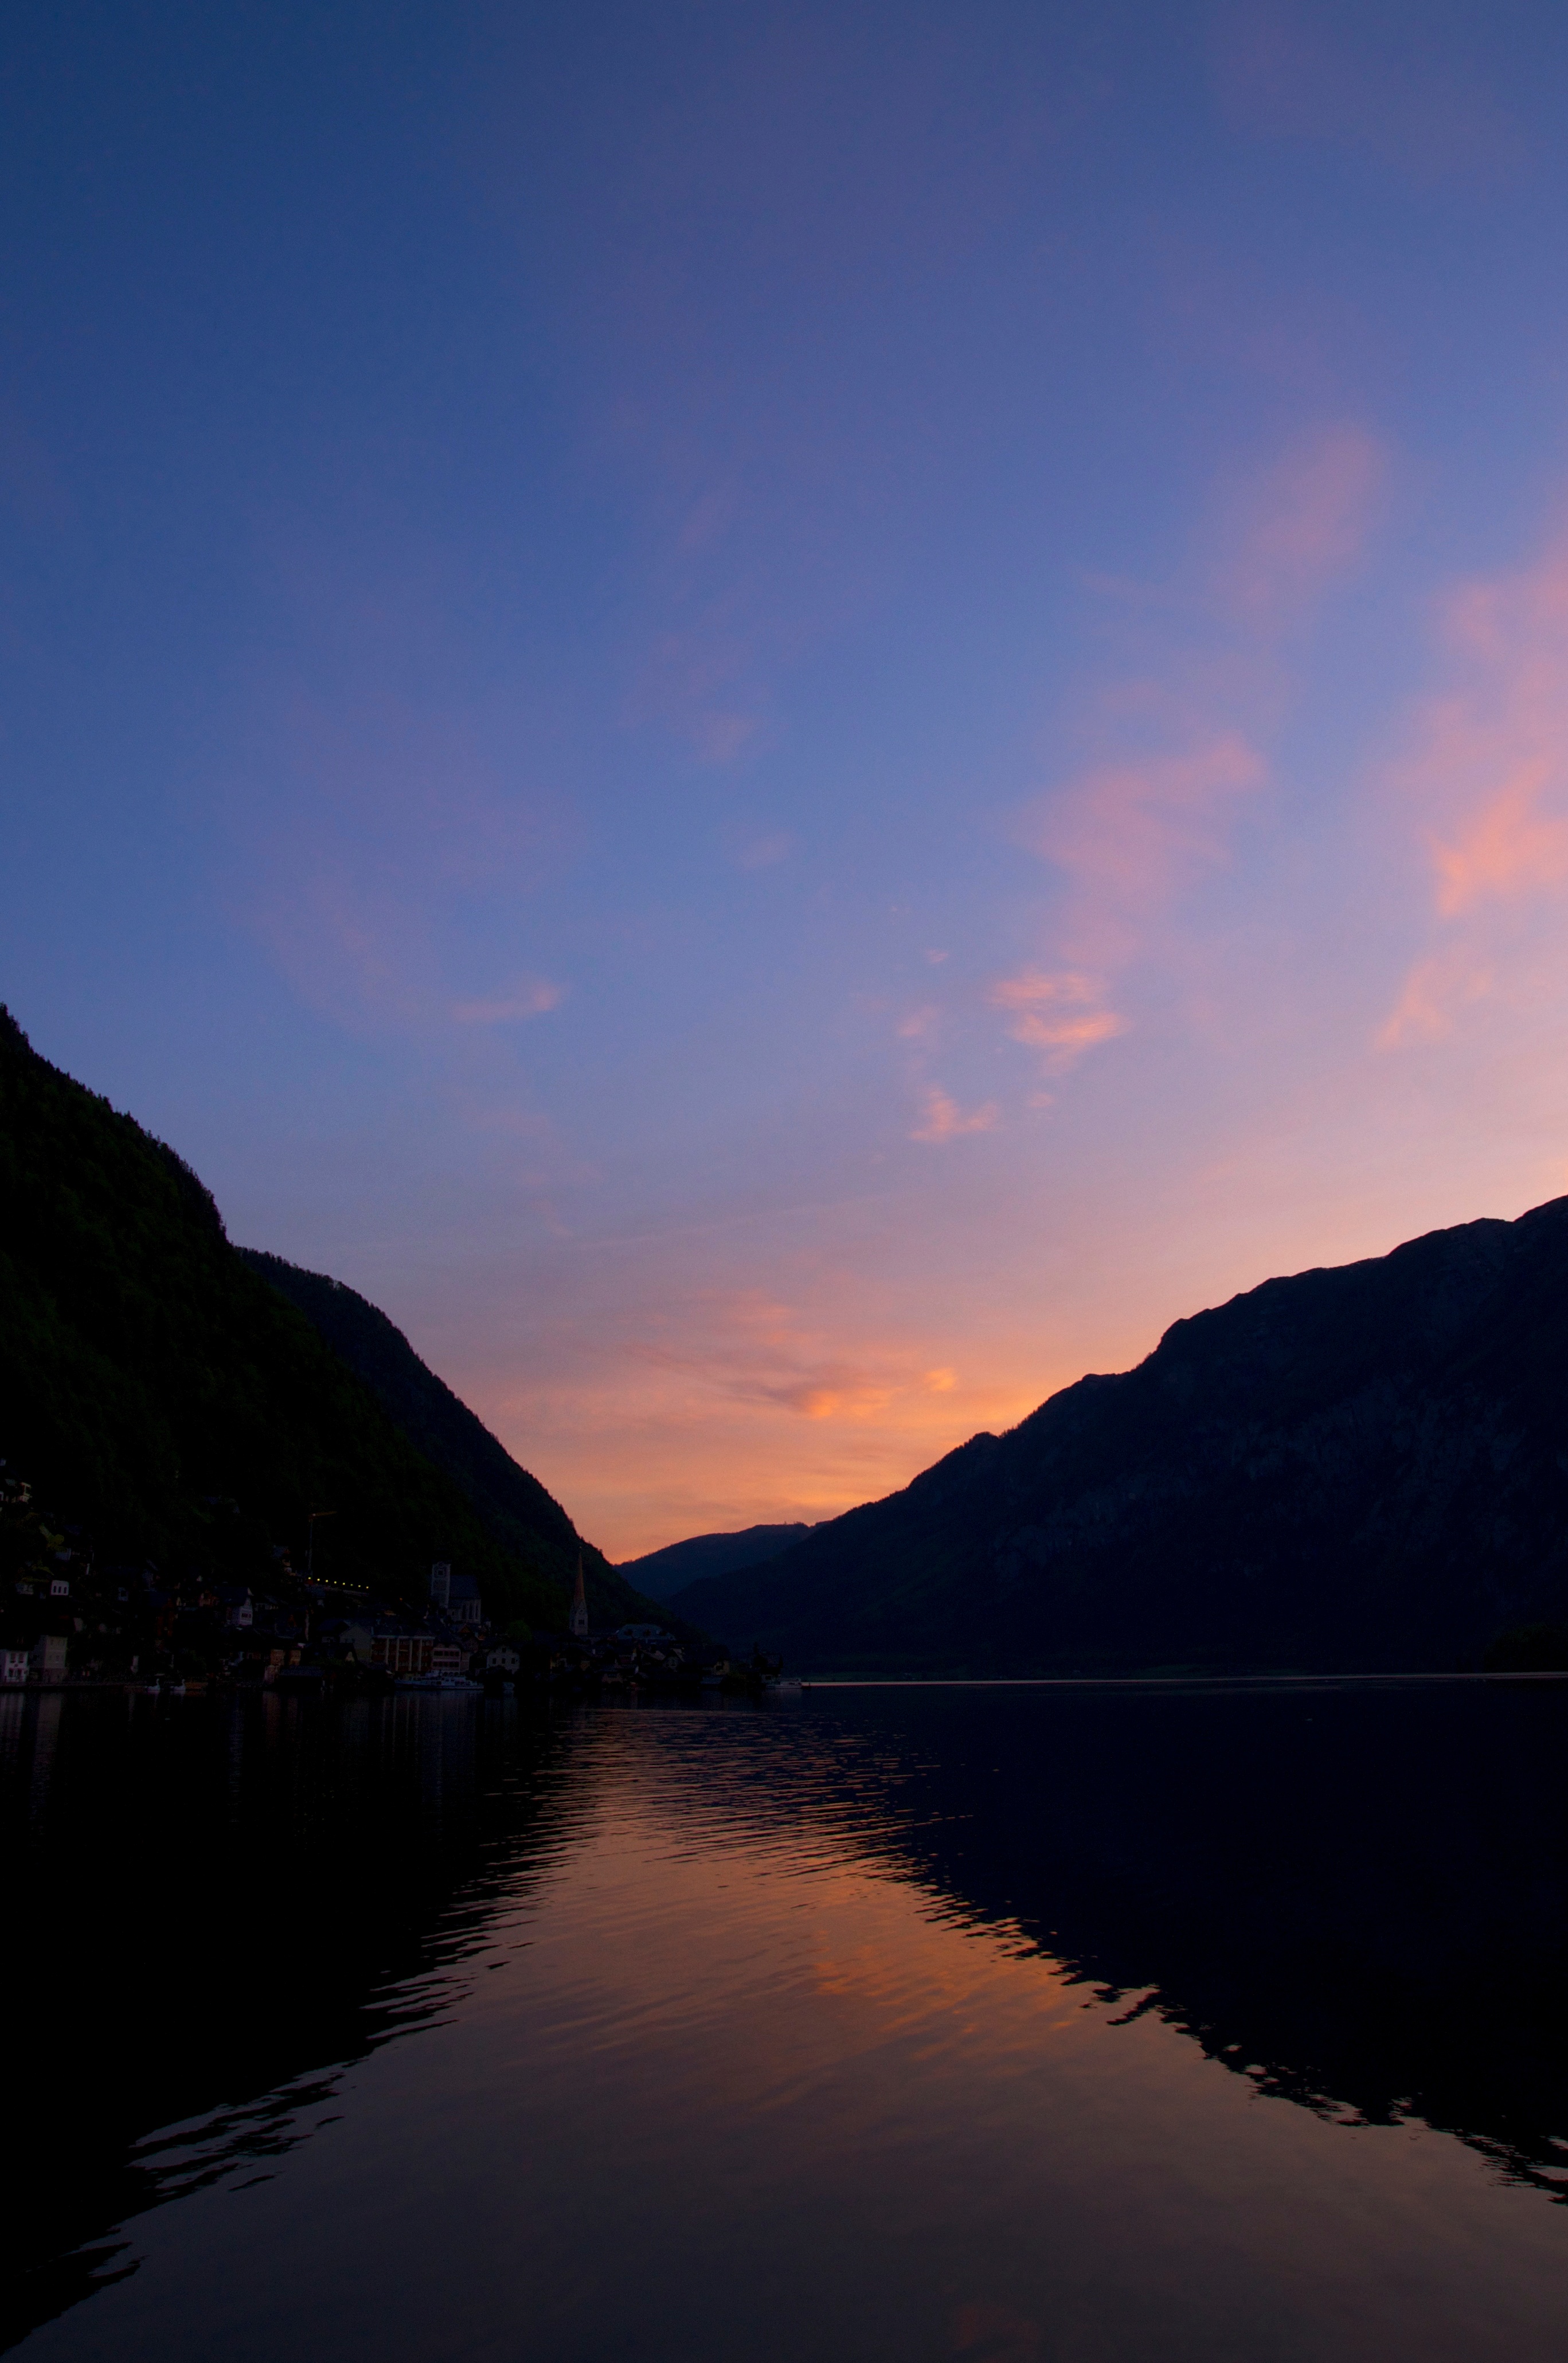
sea, mountain, cloud, sky, sunrise, sunset, morning, lake, dawn, river, dusk, evening, reflection, reservoir, body of water, loch, landform